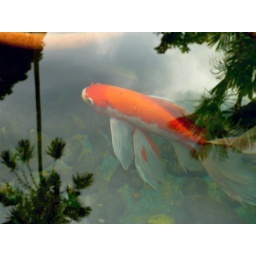
A koi swimming gracefully in the pond water